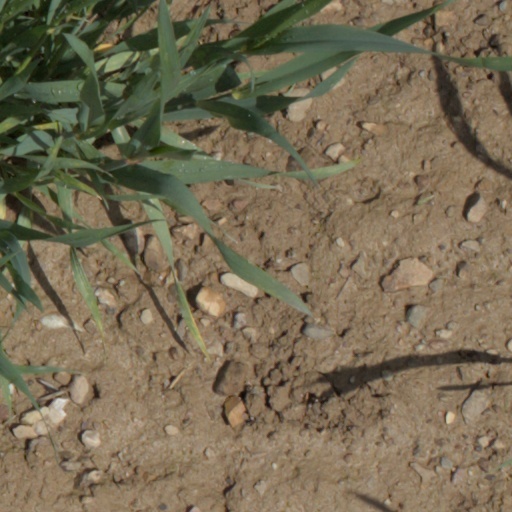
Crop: wheat